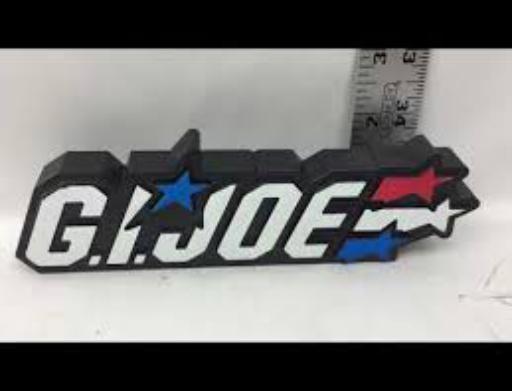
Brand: g.i. joe
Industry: Leisure